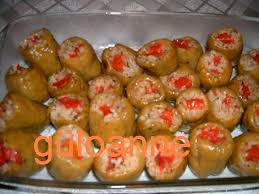
Yemek: biber_dolmasi